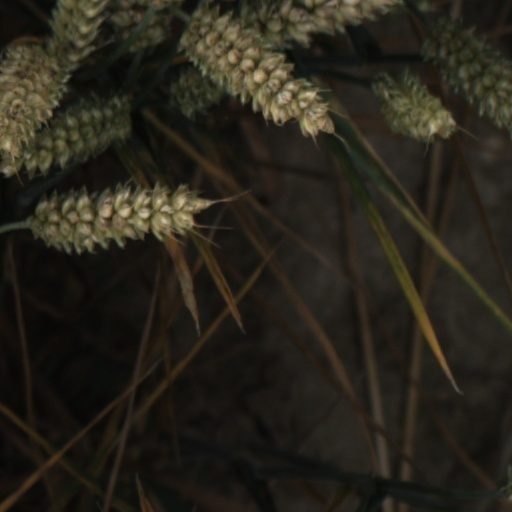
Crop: wheat